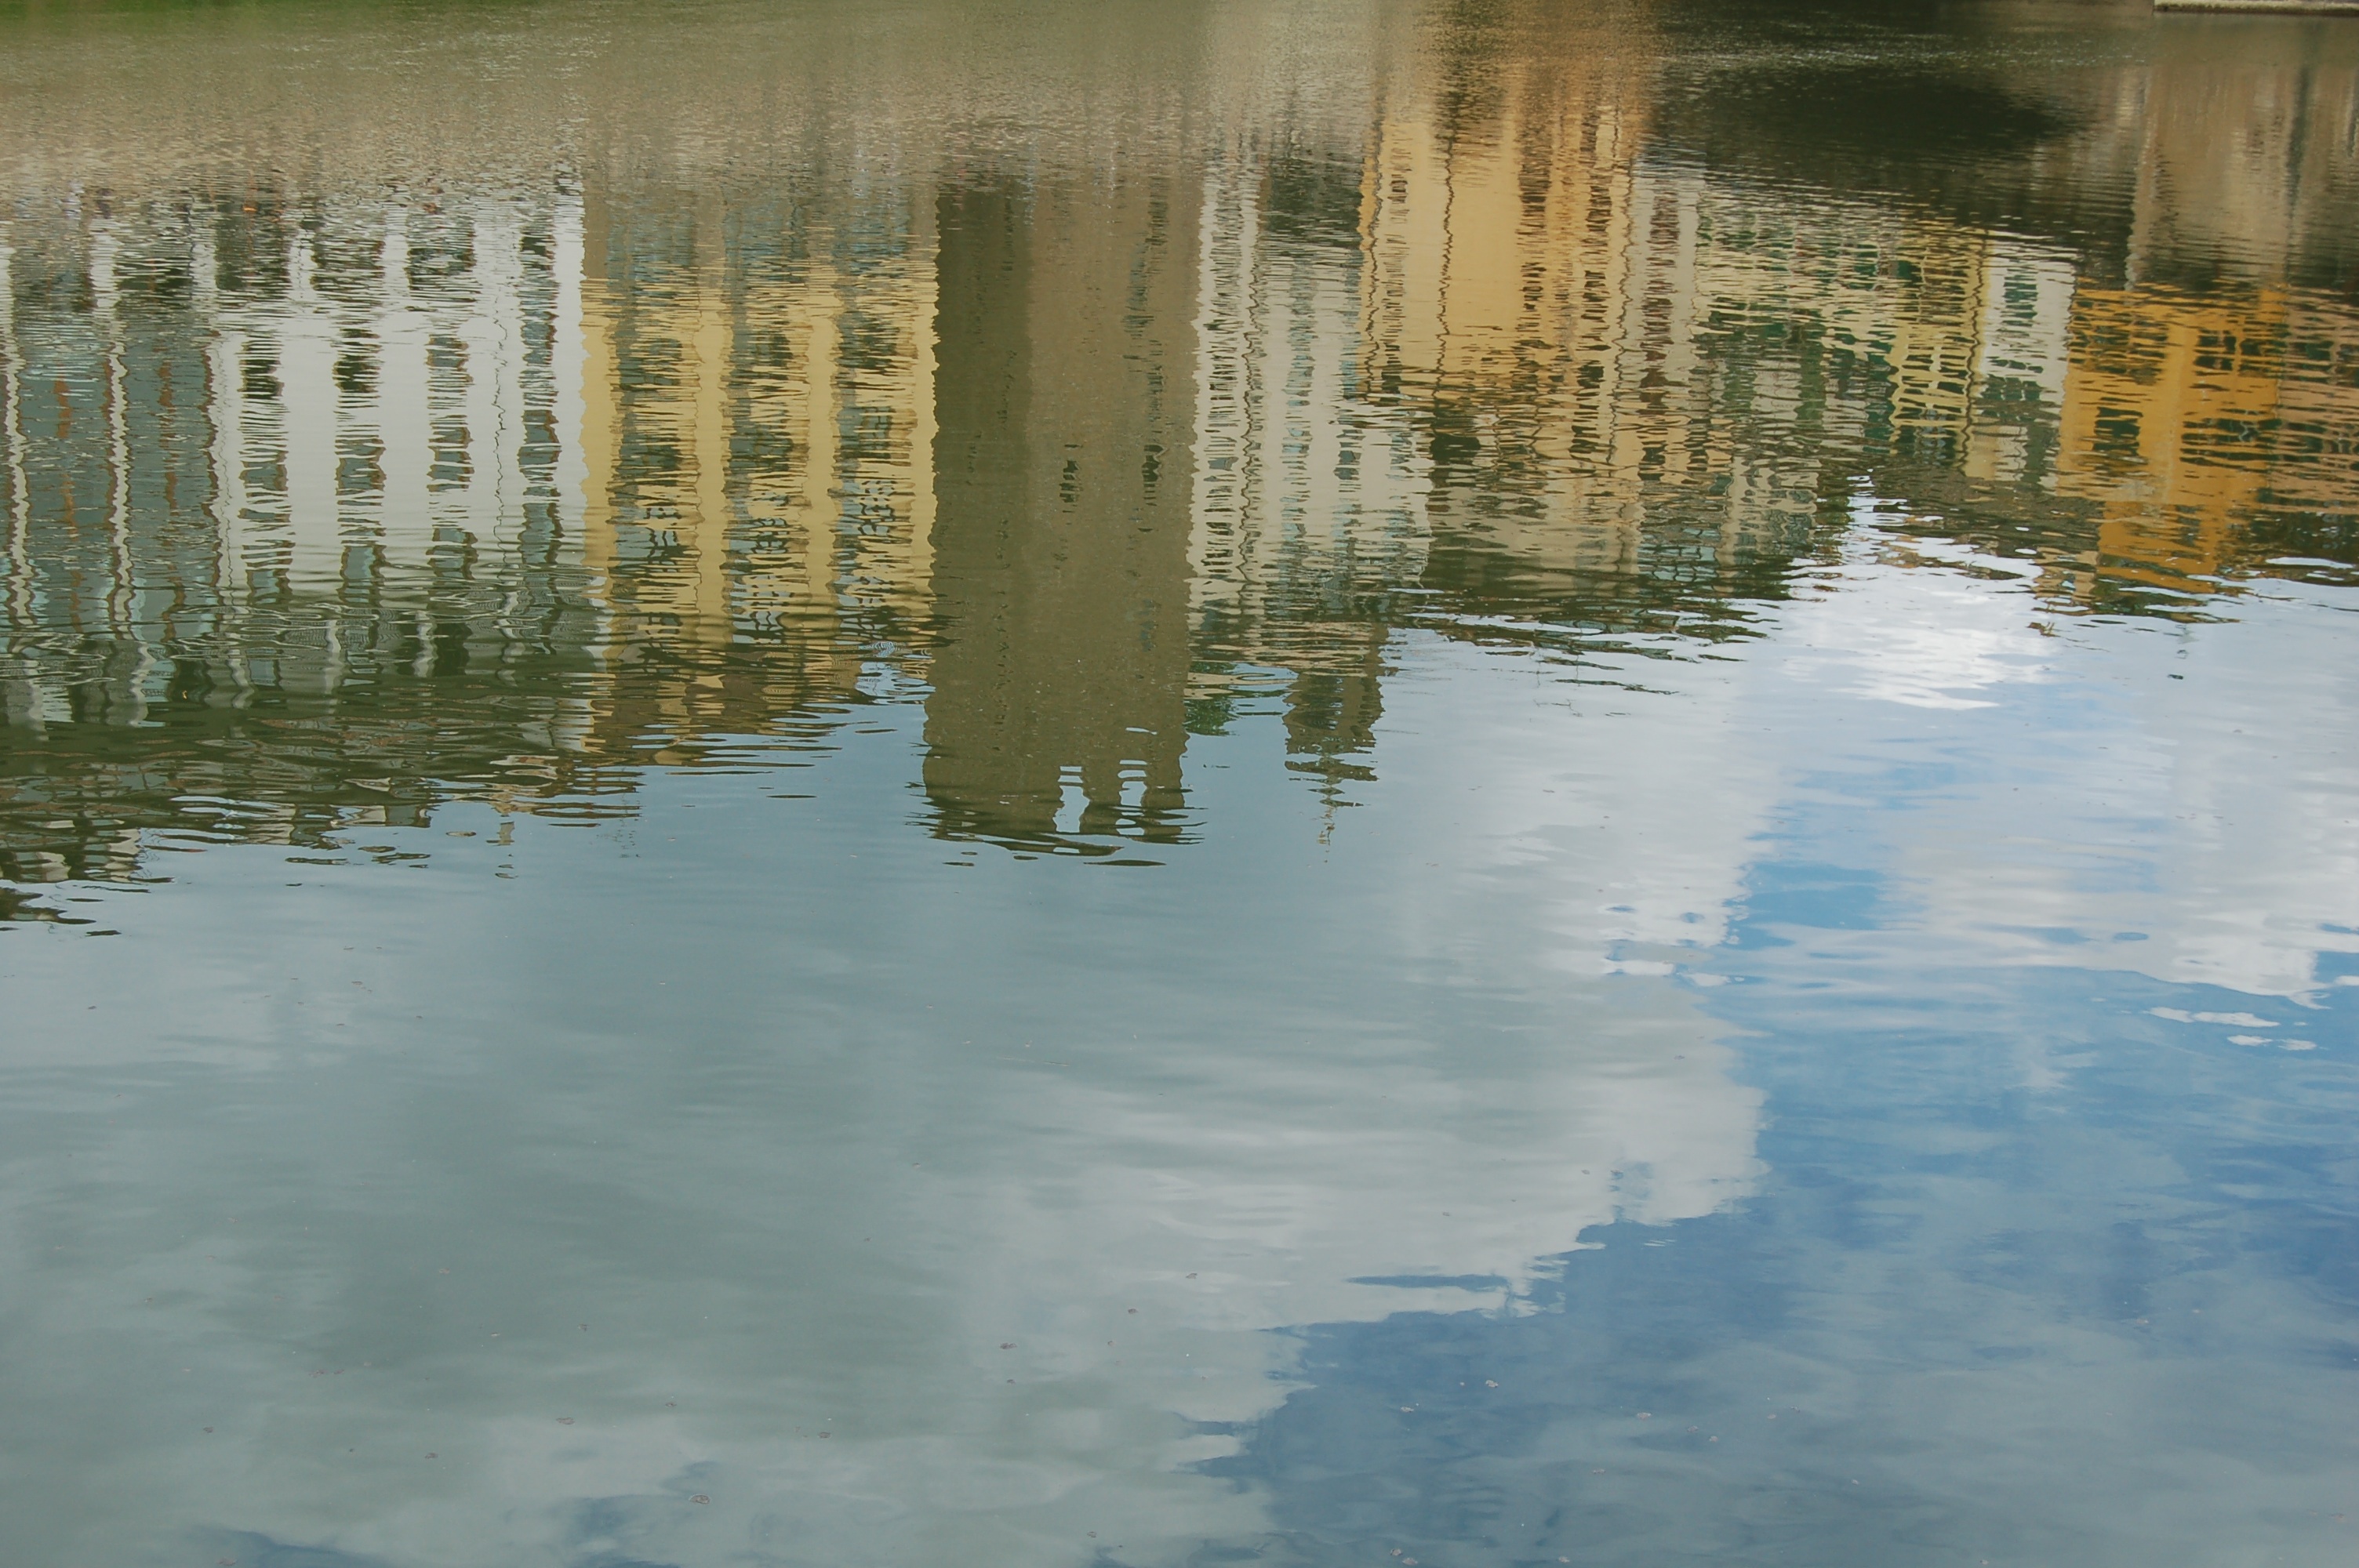
tree, water, winter, sunlight, morning, wave, pond, ice, reflection, wetland, atmospheric phenomenon